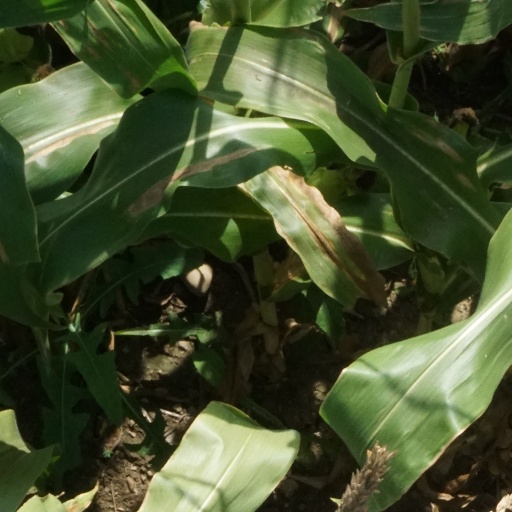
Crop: maize; corn